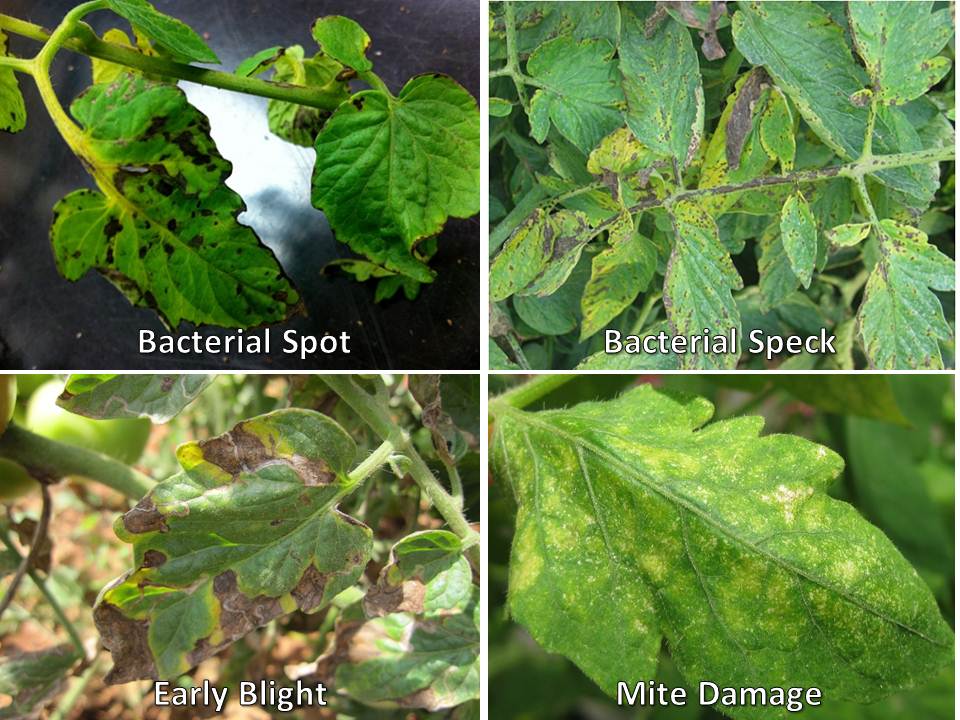
Label: Tomato two spotted spider mites leaf
Plant: Tomato
Condition: two spotted spider mites